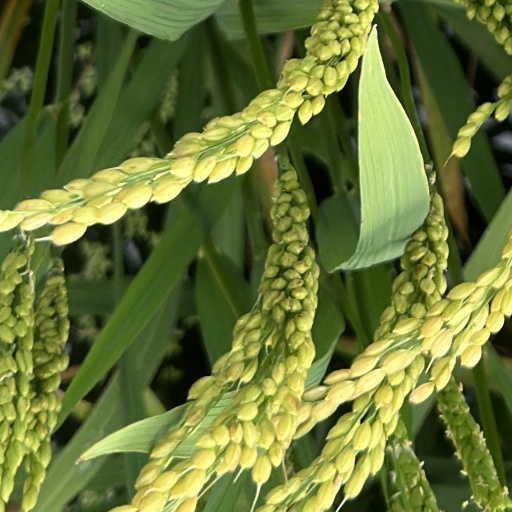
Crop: rice